Greatest Days (film)

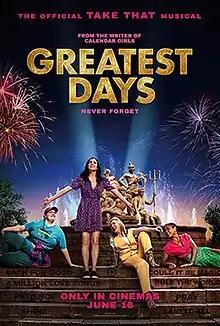
Film poster

Greatest Days is a 2023 British musical film based on the Take That jukebox musical of the same name (originally titled "The Band"), directed by Coky Giedroyc and written by Tim Firth. The film was released on 16 June 2023.